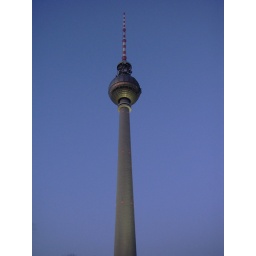
The TV tower in Alexanderplatz.